Stephen Pangburn House

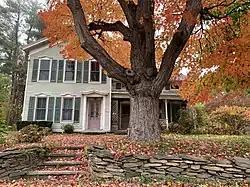
Exterior view, October 2020

Stephen Pangburn House is a historic home located at Guilderland in Albany County, New York. It was built in 1864 and is a two-story frame farmhouse with one story ell. It features attic story eyebrow windows on the ell and unusual pedimented lintels at the windows and doors.